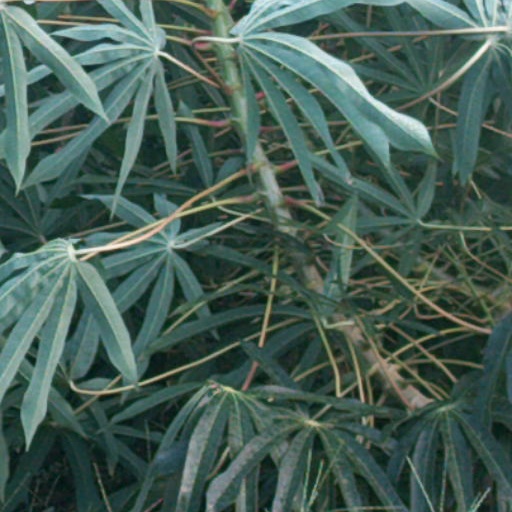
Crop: cassava